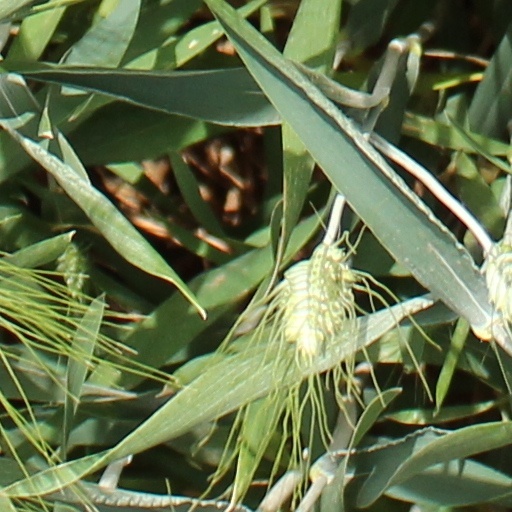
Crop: wheat